Answer in natural language. How many Stools are visible in the scene? Choose between the following options: 2, 4, 0, 3 or 1
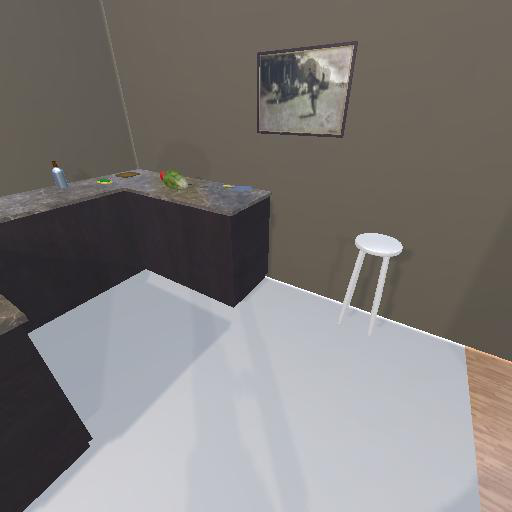
<answer>1</answer>